Breathing Permit of Hôr

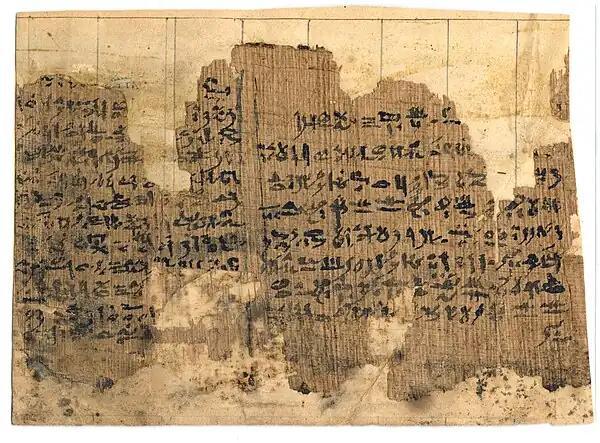
JSP XI, the second fragment in the Breathing Permit

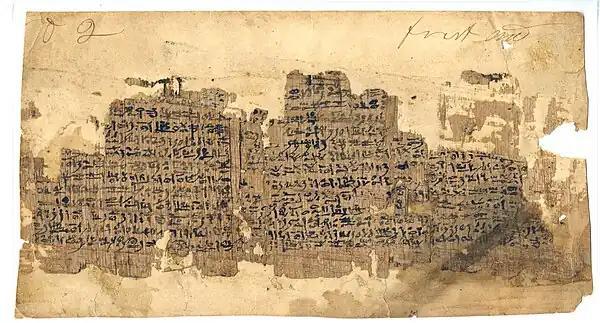
JSP Papyri Fragment X, the third papyri fragment of the Breathing Permit

The translation from the papyri ends here, as the remaining fragments is presumed not to have survived. The Book of Breathing continues for another four paragraphs (paragraphs 11-14). These final paragraphs typically include continued discussion of Hôr entering the afterlife, an abbreviated Negative Confession where Hôr would proclaim before gods and demons that he had not committed a variety of sins, and finally a proclamation of the Hôr's purity and readiness to live forever on earth. This would make up about two more columns.